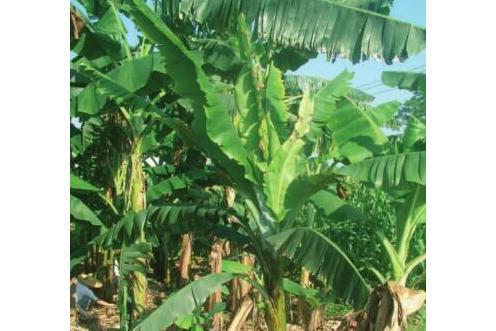
Plant: Banana
Disease: banana bunchy top